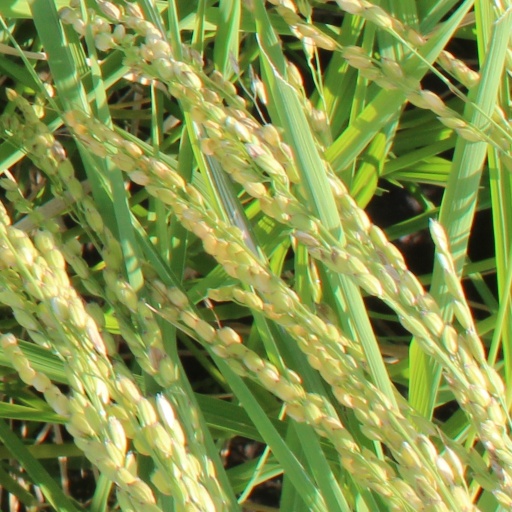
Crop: rice